Eva García Sempere

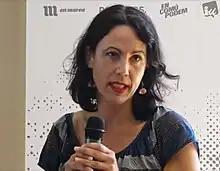

Eva García Sempere (born 28 March 1976) is a Spanish communist politician and member of the Congress of Deputies during the 12th and 13th legislatures.